Pretoria

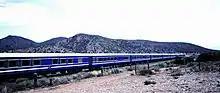
The Blue Train

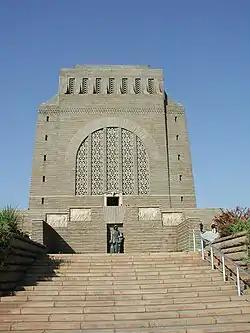

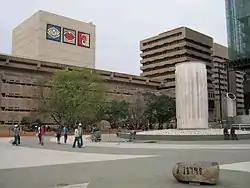
South African State Theatre

Commuter rail services around Pretoria are operated by Metrorail. The routes, originating from the city centre, extend south to Germiston and Johannesburg, west to Atteridgeville, northwest to Ga-Rankuwa, north to Soshanguve and east to Mamelodi. Via the Pretoria–Maputo railway it is possible to access the port of Maputo, in the east.